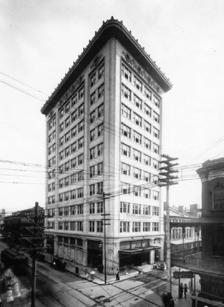
Building: Van Antwerp Building
Country: United States of America
Year built: 1907
Office in Mobile, Alabama Van Antwerp Building The Van Antwerp Building in 1907 General information Type Office Location 101 Dauphin Street, Mobile, Alabama Coordinates 30°41′31.9″N 88°2′27.32″W / 30.692194°N 88.0409222°W / 30.692194; -88.0409222 Completed 1907 Opening 1908 Height Roof 120 feet (37 m) Technical details Floor count 11 Lifts/elevators 1 Design and construction Architect(s) George Bigelow Rogers References A modern view The Van Antwerp Building is a high-rise in the U.S. city of Mobile , Alabama . Completed in 1907, the building rises 11 stories and was the first skyscraper in the city. It is regarded as the first reinforced concrete skyscraper in Alabama and the Southeastern United States .  In the early 21st century, the 120-foot (37 m) structure is the 8th-tallest building in Mobile . The building, an example of Beaux-Arts architecture , was designed by architect George Bigelow Rogers for Garet Van Antwerp, a wealthy Mobile druggist . The tower was built to house his pharmacy store, with other offices on the upper floors. It remained in operation on the building's ground floor until the 1960s. The Van Antwerp Building was purchased by the Retirement Systems of Alabama in 2013. It was unoccupied except for a first-floor restaurant, and the building was deteriorating and in bad repair. It was completely restored and enlarged from 2014 through 2016, including historical restoration of the terracotta exterior, reinstalling the decorative cornice (removed in the 1950s), new windows, structural repairs, first floor historical renovation, and new MEP systems. The building was brought up to all current building and life safety codes. The Van Antwerp Building is now a fully operational, completely occupied office building in the heart of downtown Mobile. See also Wikimedia Commons has media related to Van Antwerp Building . List of tallest buildings in Mobile References ^ a b "Van Antwerp Building" . Emporis.com. ^ "Van Antwerp Building" . SkyscraperPage.com . Preceded by Cathedral Basilica of the Immaculate Conception Tallest Building in Mobile 1907—1929 37m Succeeded by Regions Bank Building v t e High-rises in Mobile , Alabama Tallest buildings RSA Battle House Tower RSA Trustmark Building Renaissance Riverview Plaza Hotel Mobile Government Plaza Regions Bank Building Wachovia Building Providence Hospital Van Antwerp Building Battle House Hotel Cathedral Basilica of the Immaculate Conception See also List of tallest buildings in Mobile v t e City of Mobile History Timeline Formation Battle of Fort Charlotte Civil War era Battle of Mobile Bay Battle of Spanish Fort Clotilda Magazine explosion Geography Africatown Airport Boulevard Blakeley Island Brookley Air Force Base Dog River Fowl River Government Street Mobile Bay Mobile River Mobile–Tensaw River Delta Old Shell Road Pinto Island Spanish River Spring Hill Toulminville Politics Mayor ( list ) Economy Mobile Aeroplex at Brookley Port of Mobile Mobile Downtown Airport Mobile Regional Airport Austal USA BAE Systems Southeast Shipyards Continental Motors, Inc. Signal International Volkert, Inc. VT Mobile Aerospace Engineering Culture Azalea Trail Maids Bayfest Mardi Gras in Mobile Mobile Arts Council Mobile Civic Center Mobile Opera Mobile Symphony Orchestra Mystic society People from Mobile Saenger Theatre Architecture Tallest buildings in Mobile RSA Battle House Tower RSA–BankTrust Building Renaissance Riverview Plaza Hotel Mobile Government Plaza Regions Bank Building Wachovia Building Providence Hospital Van Antwerp Building The Battle House Hotel Historic sites NRHP ( list ) Ahavas Chesed Cemetery Alabama Drydock and Shipbuilding Company Boyington Oak Duffie Oak Cathedral Basilica of the Immaculate Conception Catholic Cemetery Church Street Graveyard Fort Charlotte Magnolia Cemetery Sha'arai Shomayim Cemetery Green spaces Bellingrath Gardens and Home Bienville Square Cathedral Square Langan Park Mobile Botanical Gardens Mardi Gras Park Education K–12 Mobile County PSS Davidson High LeFlore Magnet High Murphy High B. C. Rain High Williamson High Baker High Alabama School of Mathematics and Science Faith Academy McGill–Toolen Catholic High St. Paul's Episcopal School UMS-Wright Preparatory School Tertiary Bishop State Community College Spring Hill College University of Mobile University of South Alabama Museums Battleship Memorial Park USS Alabama USS Drum Fort Conde Mobile Carnival Museum Mobile Museum of Art Museum of Mobile National African American Archives and Museum Oakleigh Historic Complex Richards DAR House Media Lagniappe Daily Mod Mobilian Press-Register WALA 10 WFNA 55 WKRG 5 WPMI 15 Category This Alabama building or structure article is a stub . You can help Wikipedia by expanding it . v t e